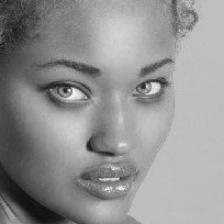
Label: faces